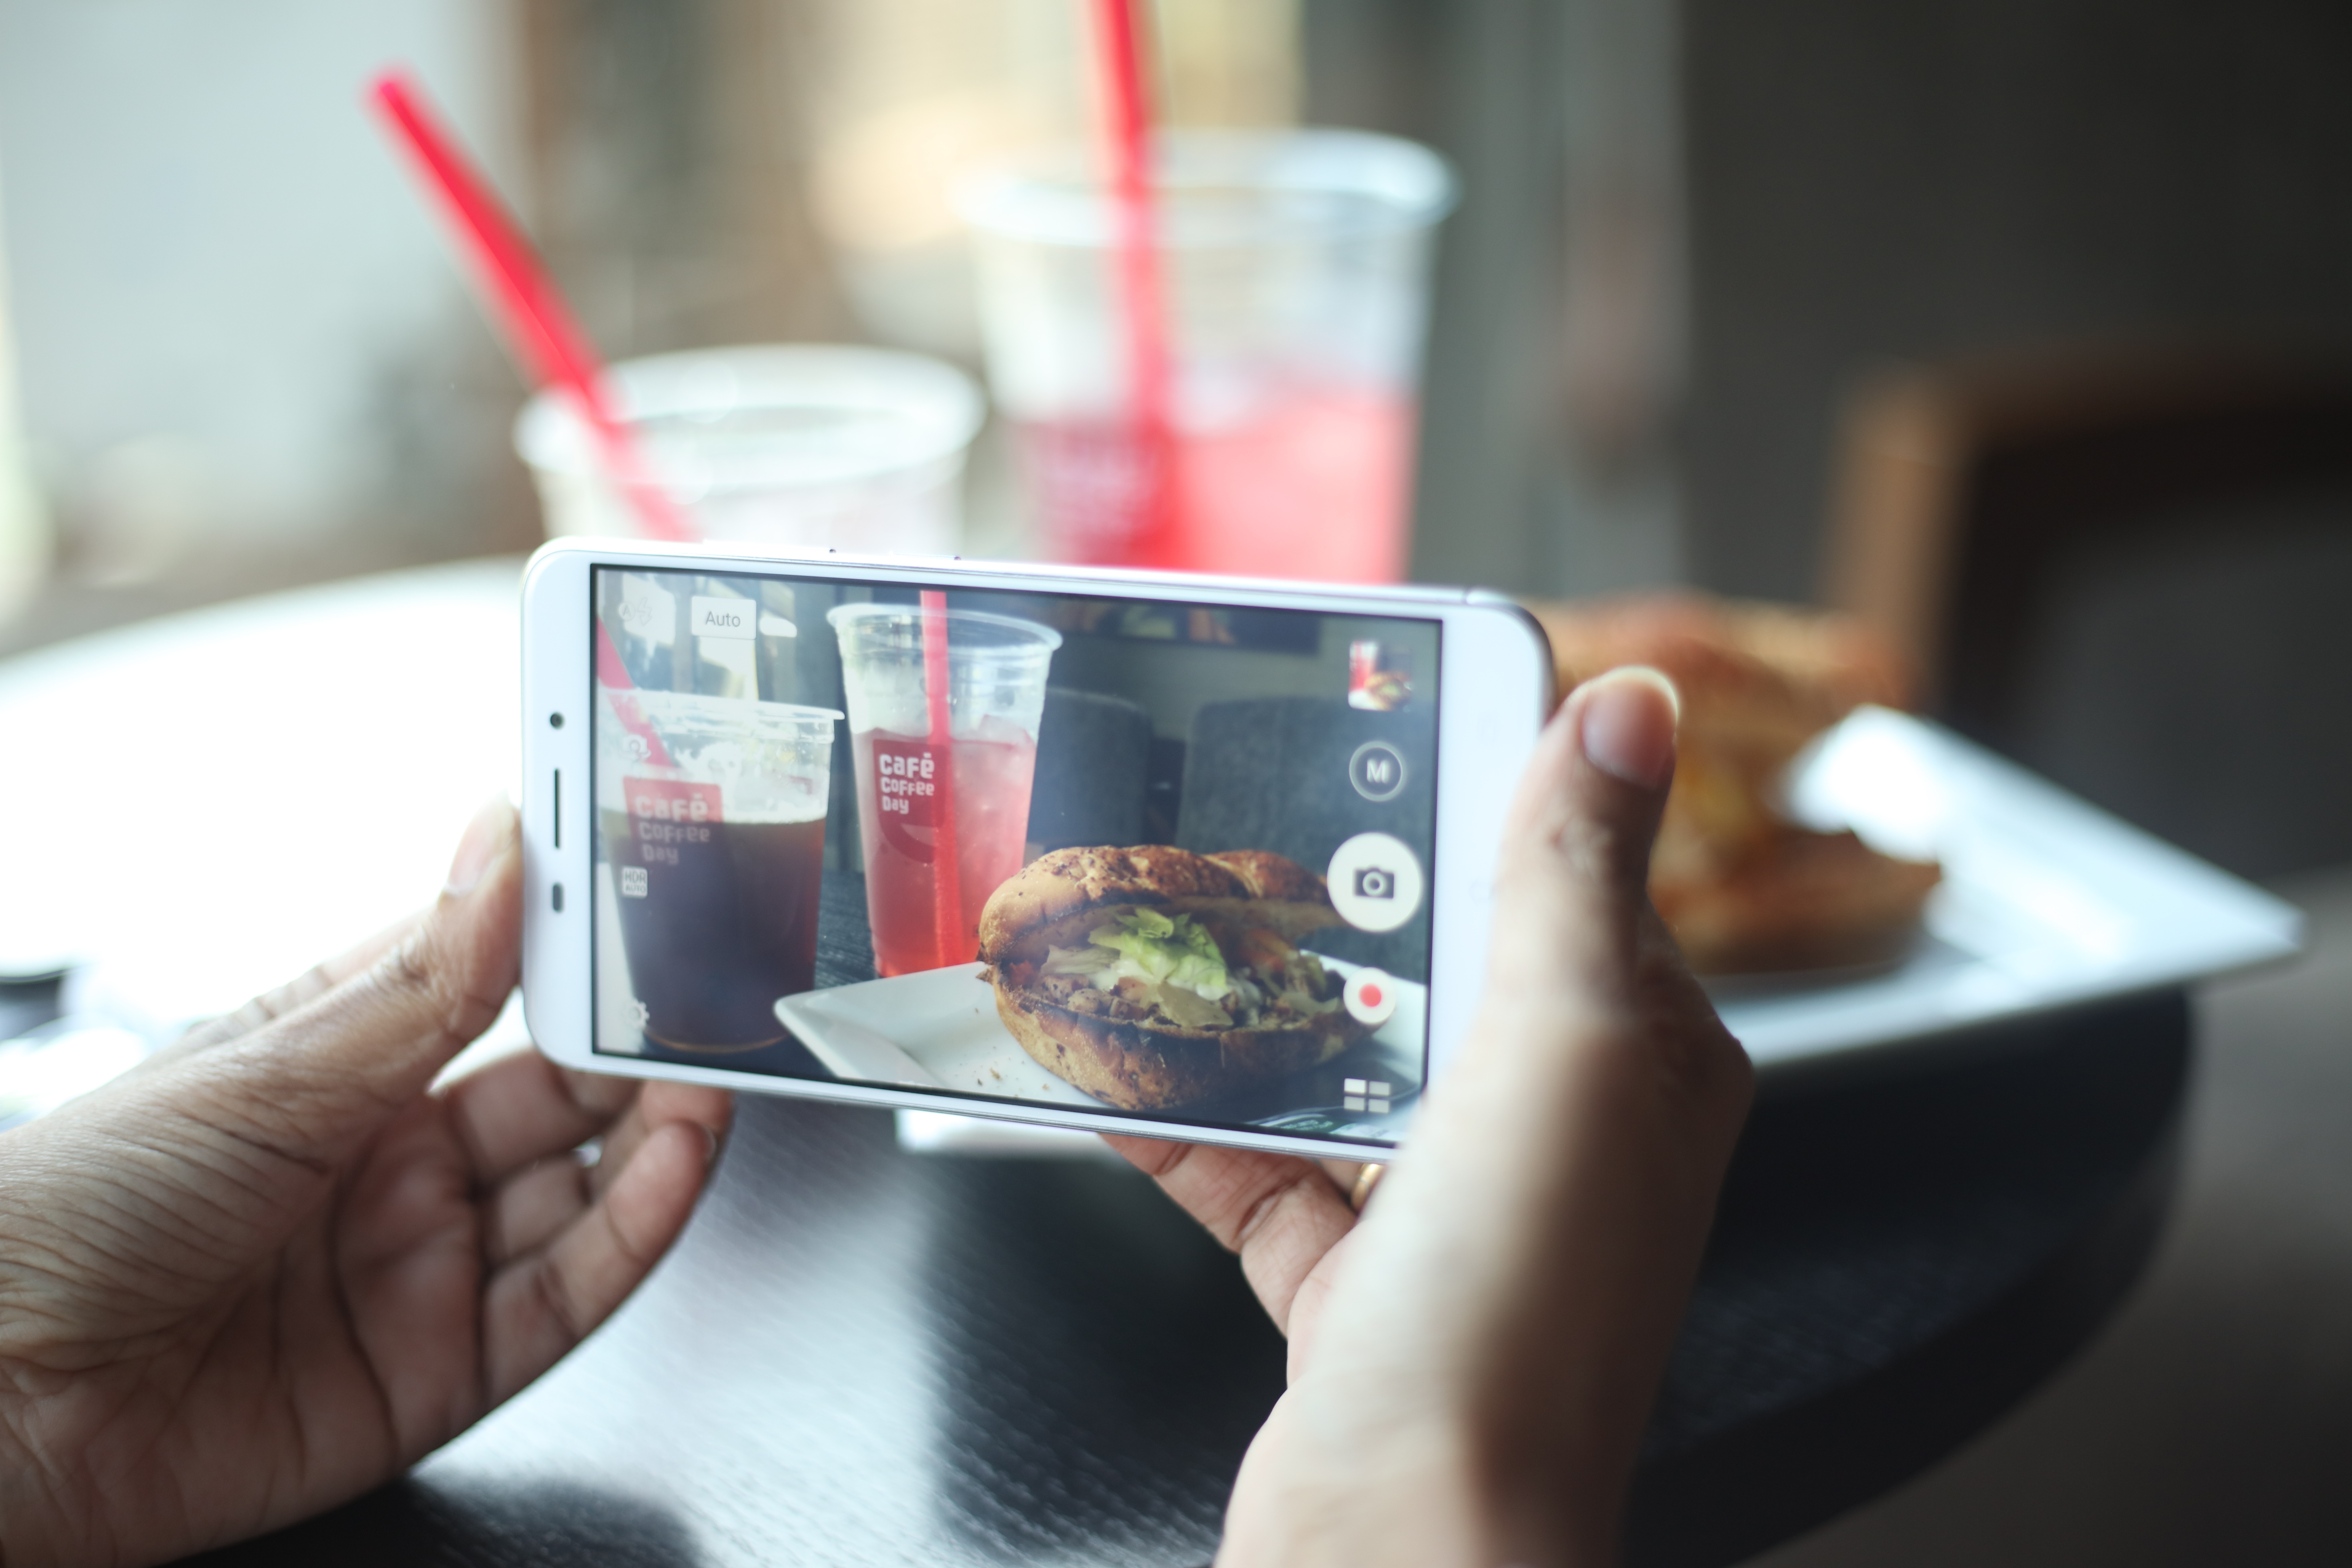
smartphone, hand, cafe, technology, phone, telephone, gadget, mobile phone, burger, brand, taking picture, design, portable communications device, communication device, food porn